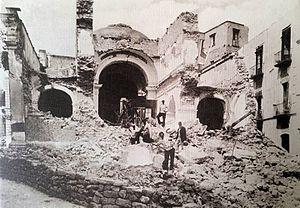
Casamicciola Terme est une commune italienne de la ville métropolitaine de Naples dans la région Campanie en Italie. Elle est située sur l'île d'Ischia.